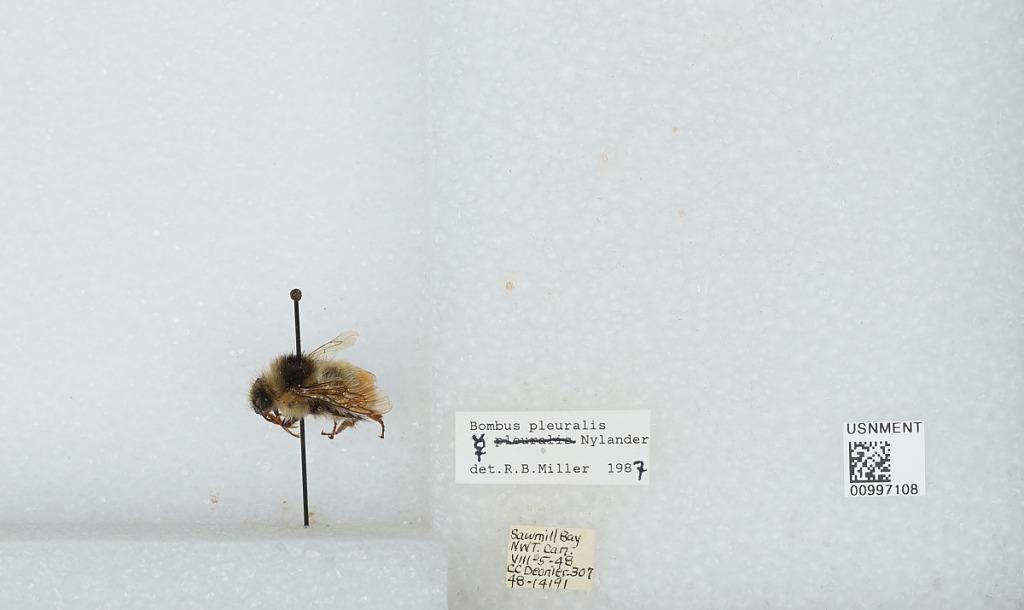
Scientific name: Bombus (Pyrobombus) flavifrons Cresson
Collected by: C. Deonier
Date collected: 1948-8-5
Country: Canada
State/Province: Northwest Territories
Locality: Sawmill Bay
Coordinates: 65.72, -118.9
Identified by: Miller, R. B.